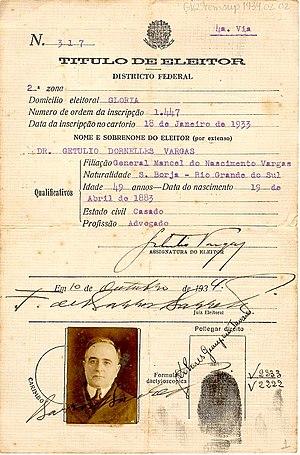
Getúlio Dorneles Vargas, né le 19 avril 1882 à São Borja et mort le 24 août 1954 à Rio de Janeiro, est un homme d'État brésilien, par deux fois président du Brésil.